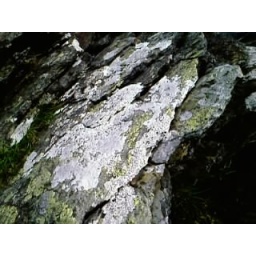
Rock formations in PortmeirionWarning !The water rises under the sand to create quick sand!